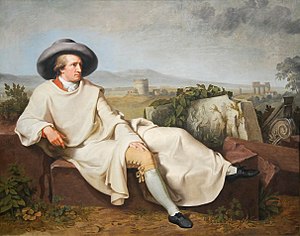
Tysk litteratur / Klassikken (1785-1805)
Maleri af Goethe i Italien 1786-1788, hvor han vendte sig hen imod en ny litterær form; Klassikken.
Tysk litteratur omfatter normalt al litteratur skrevet på tysk. I traditionel forskning indbefatter begrebet derfor også litteratur fra både østrigske og schweiziske forfattere, forfattere fra tidligere tysksprogede områder i Østeuropa samt tysk-jødiske forfattere. Tysk litteratur omfatter utroligt mange store værker indenfor både prosa og poesi, og det synes umuligt at sætte alle disse værker ind i forståelige begreber som epoker og perioder, der altid vil forekomme overfladisk overlappende. Forsøget skal alligevel gøres her.